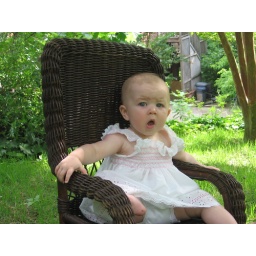
by Brian. At Gran and Grandpa's house in Florence, AL. In Aunt Ashley's dress from 1978.